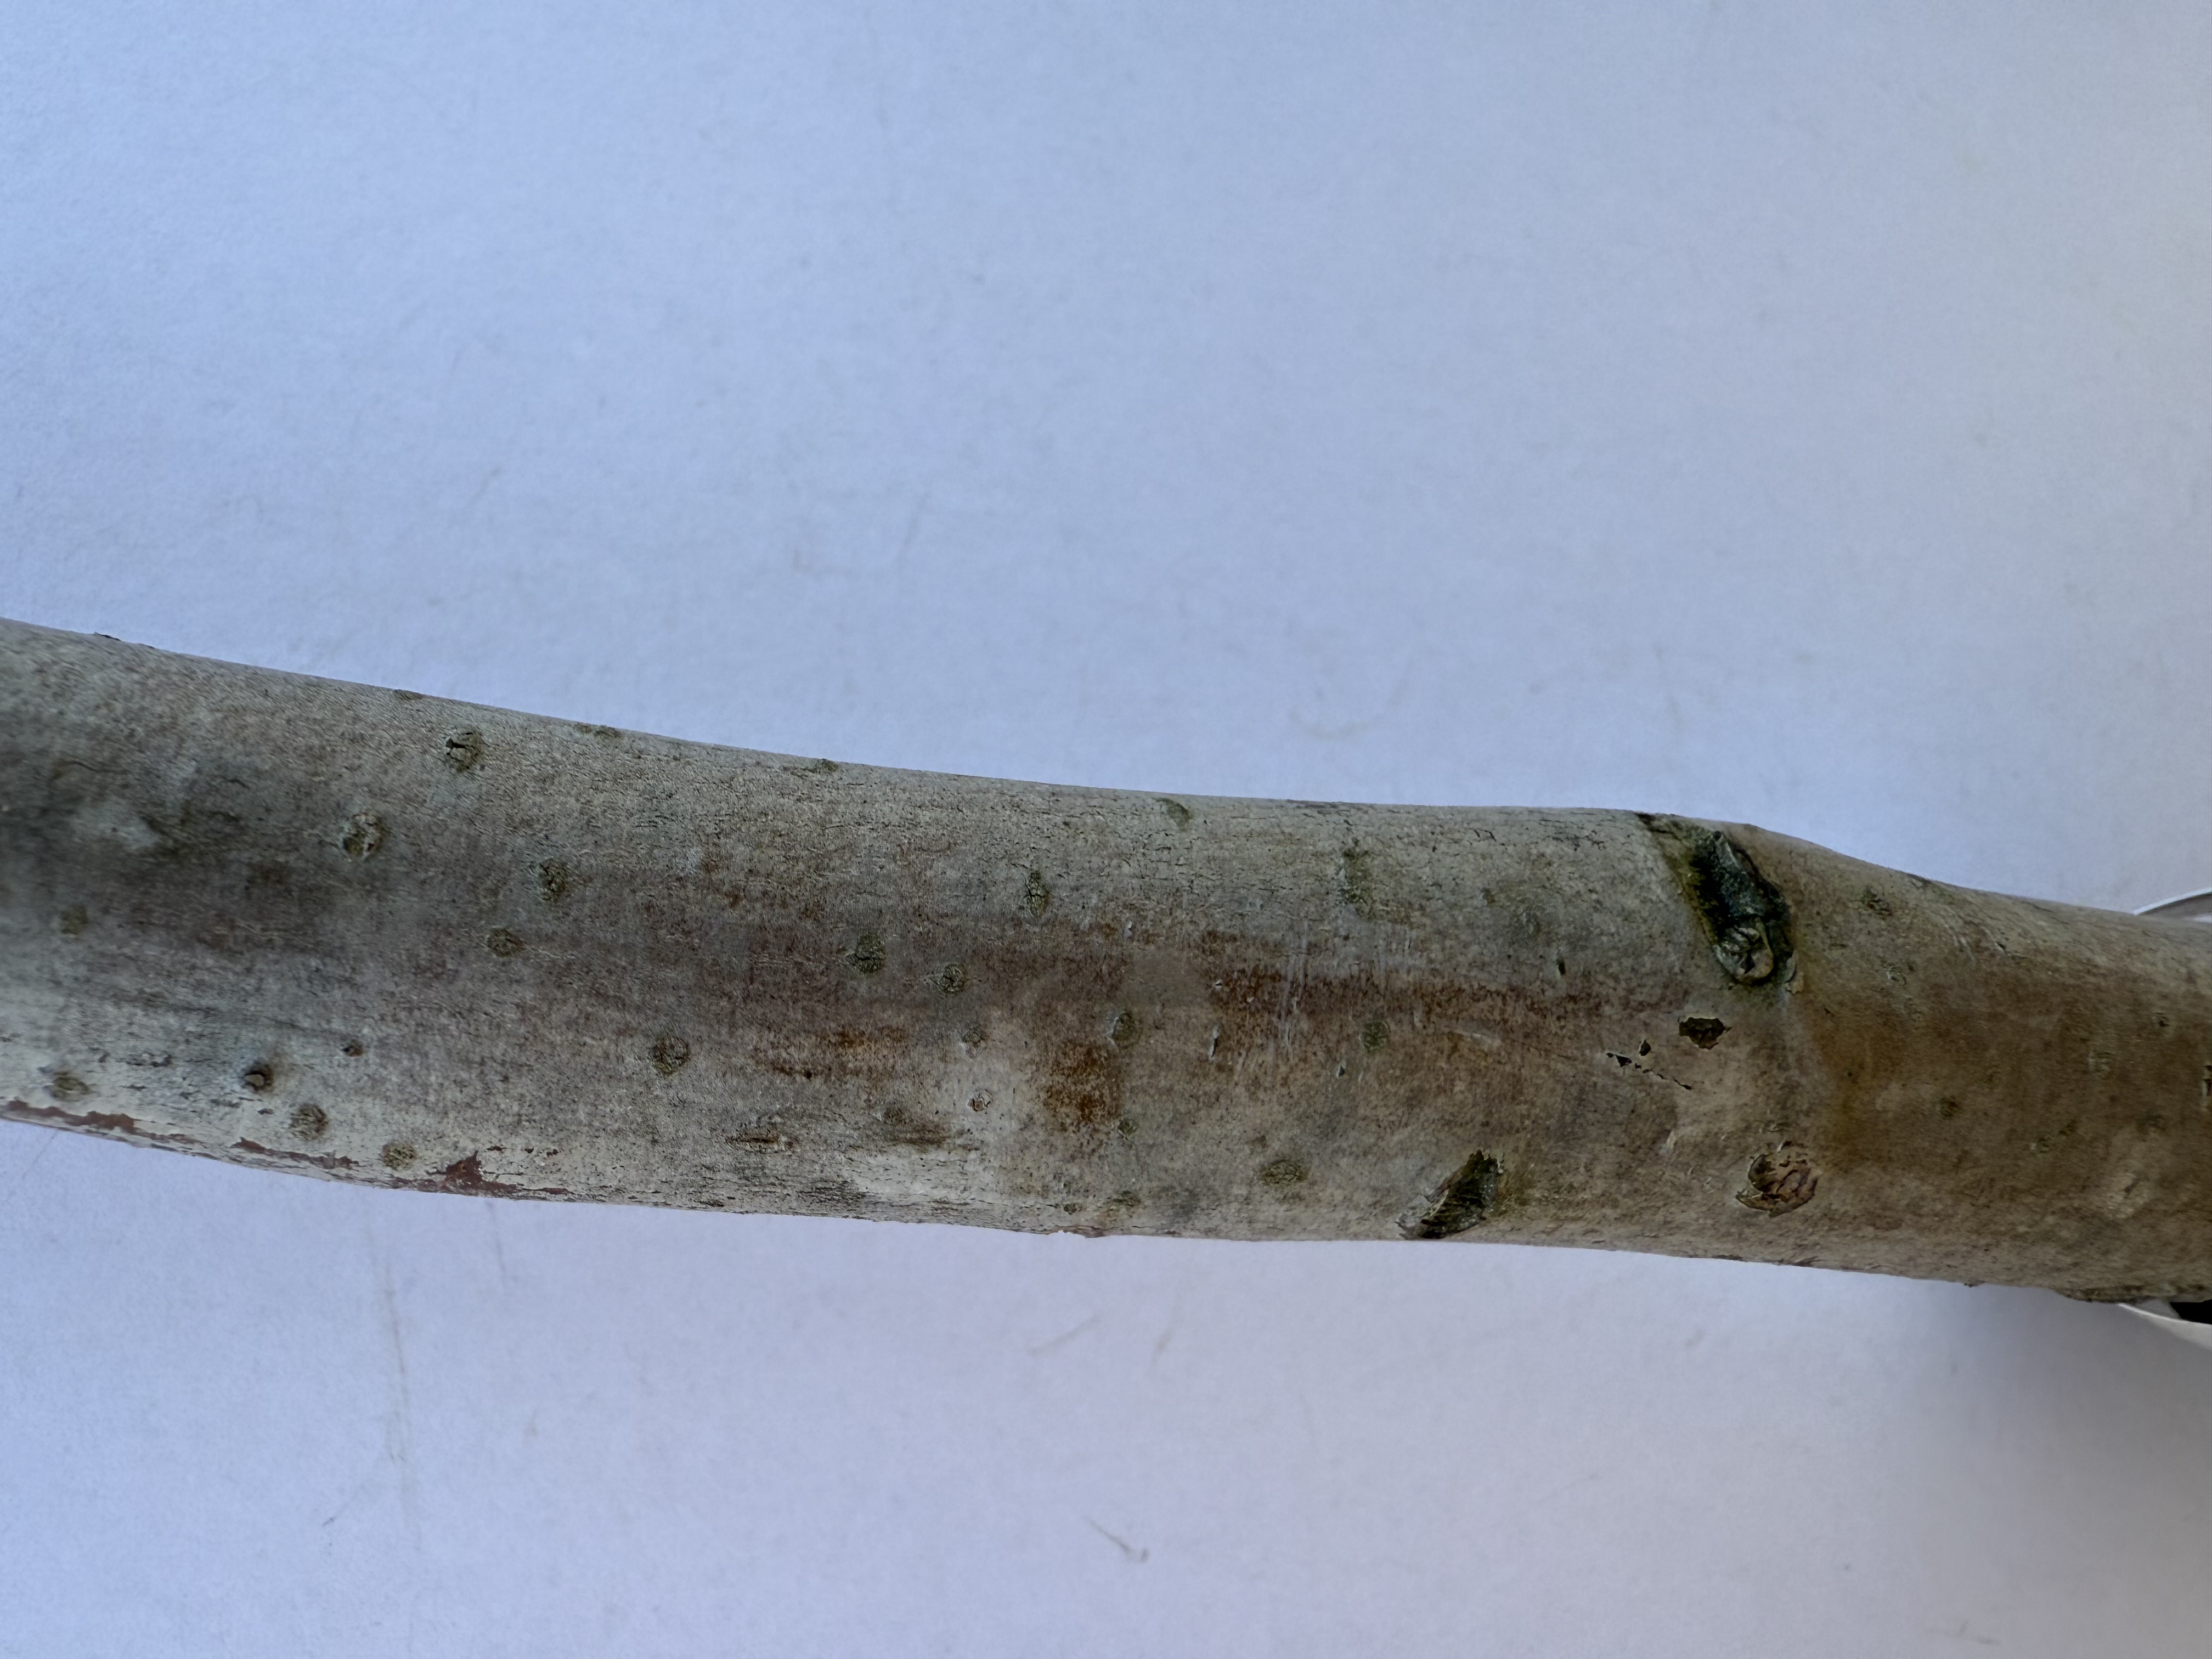
Variety: Kagizman Long Apple